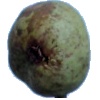
Label: pear_stone